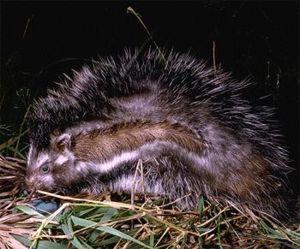
Lophiomys imhausi, appelé Hamster d'Imhause, Rat à crête ou encore Rat à crinière, est une espèce de rongeurs, la seule du genre monotypique Lophiomys, et la seule espèce actuelle de la sous-famille des Lophiomyinae.
Les Lophiomyinae sont une sous-famille de rongeurs muroïdes de la famille des Cricétidés.